AirAsia Zest

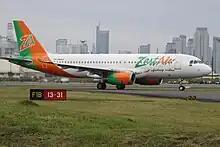
A Zest Air Airbus A320 in 2012

In January 2008, Asian Spirit was sold to AMY Holdings, a holding company controlled by businessman Alfredo Yao. The acquisition was completed on 29 March of that year. After the success of the takeover, Yao expressed interest in merging Asian Spirit with South East Asian Airlines (SEAIR). Yao had been expected to purchase a sixty percent stake in SEAIR, but the merger talks failed and both airlines continued to operate independently.